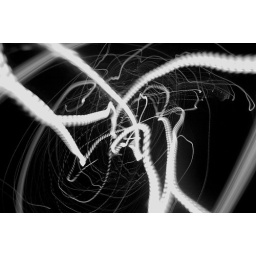
A time exposure through the front window of the car by night while driving on the highway.